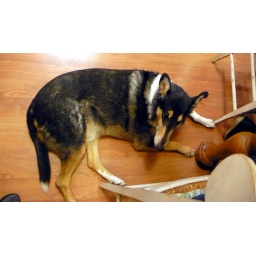
guarding the sheep in his forever home